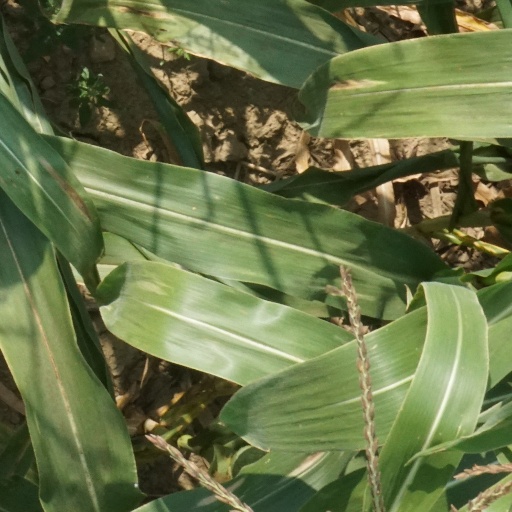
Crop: maize; corn